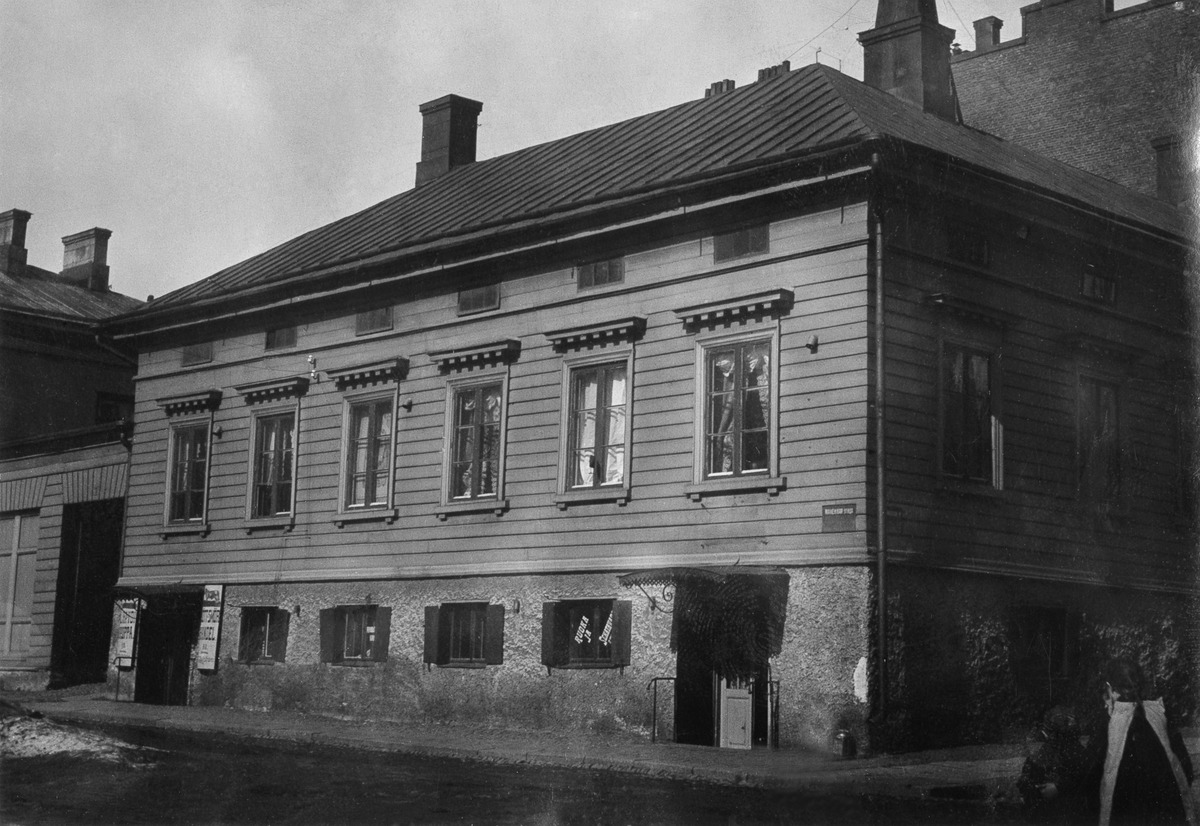
Maneesikatu 5
sisällön kuvaus: Maneesikatu 5.

Talo oli 1832-33 L.J. Runebergin perheen asuntona, jossa asuivat täysihoidossa myös Zachris Topelius ja M.A. Castren. mustavalkoinen
Kuvaaja: von Gericke, Ida Maria, valokuvaaja
Ajankohta: kuvausaika 1906
Paikka: Suomi, Uusimaa, Helsinki, Kruununhaka Helsinki, Maneesikatu 5
Aiheet: puurakennukset, kerrostalot, jalankulkijat